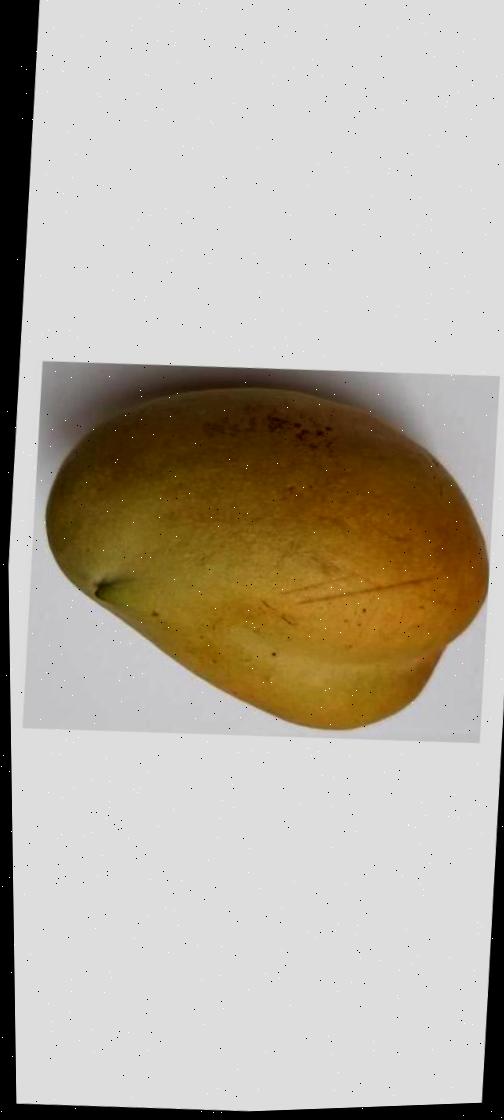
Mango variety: Bari-11